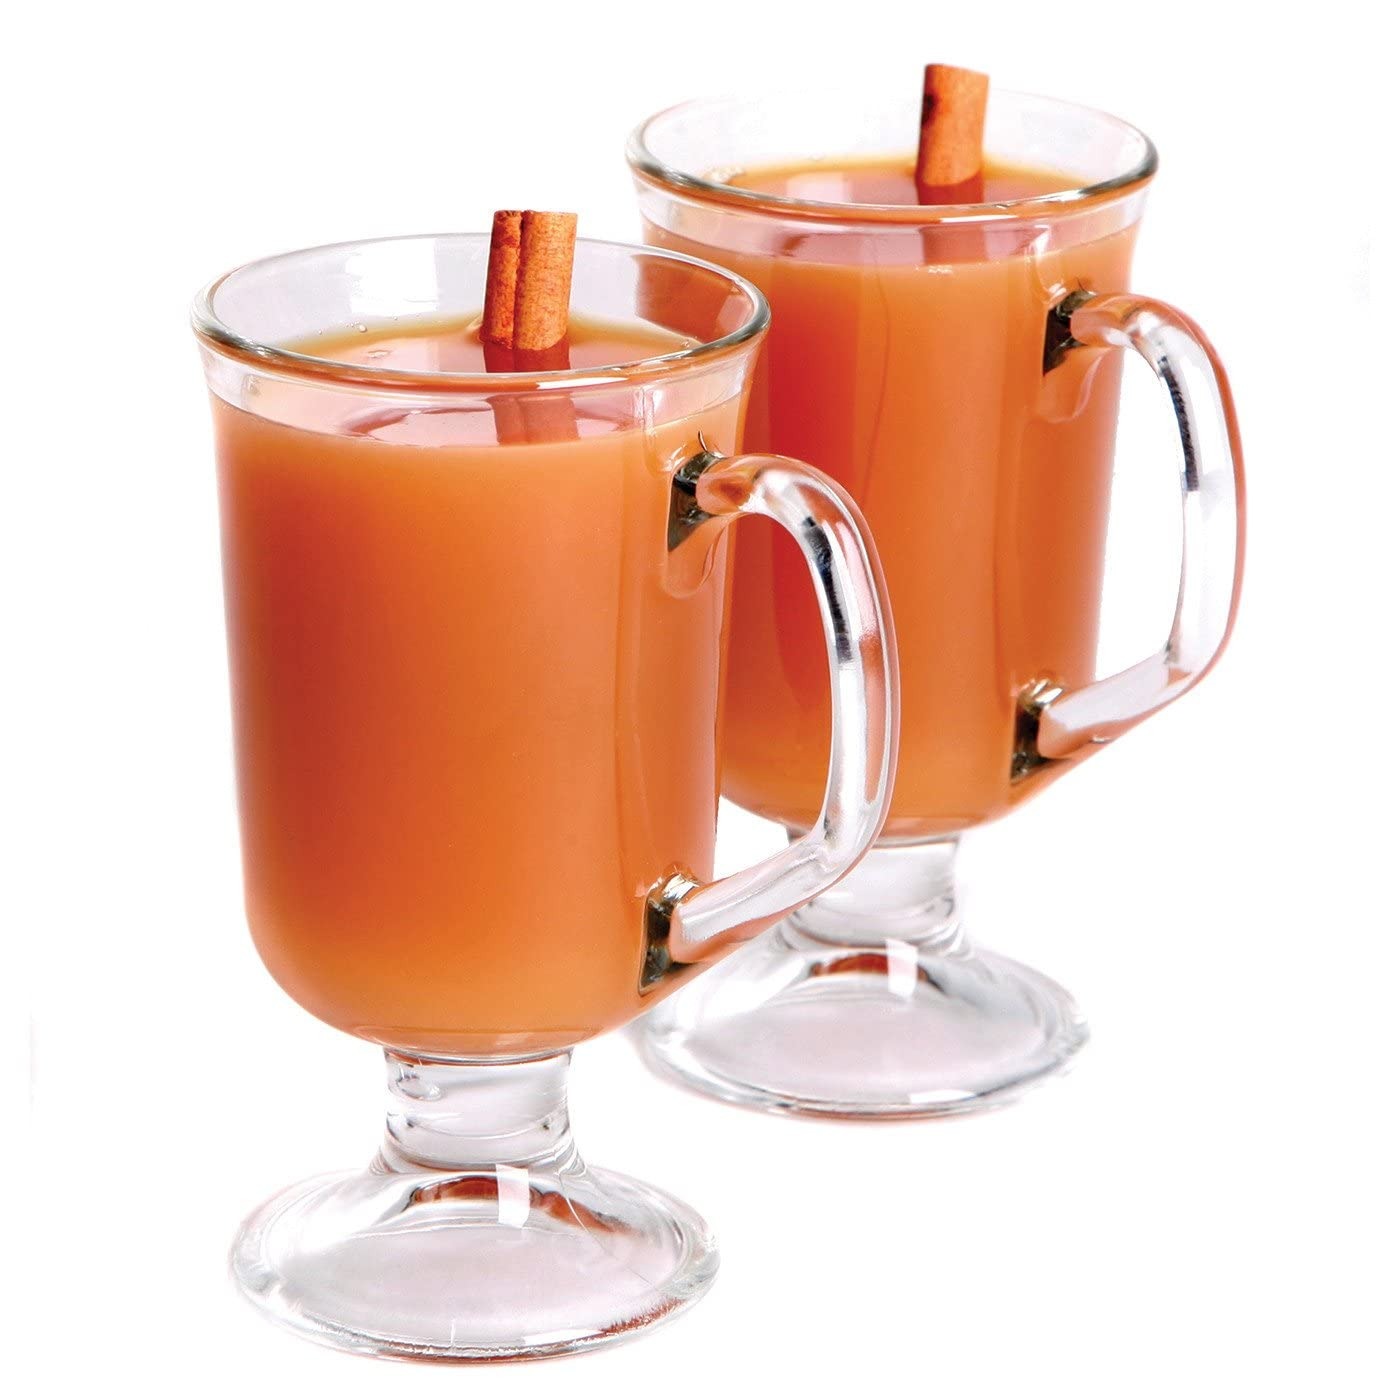
Item Name: Amoretti - Butter Rum Extract Oil Soluble 2 oz - Highly Concentrated & Perfect For Pastry or Savory applications, Preservative Free, Vegan, Kosher Pareve, TTB Approved, Non-GMO
Bullet Point 1: INCREDIBLE VERSATILITY: Our extracts are ideal for flavoring cakes, cookies, buttercreams, frostings, macarons, brewing, distilling and so much more.
Bullet Point 2: SPECIFICATIONS: Highly concentrated, no preservatives, no artificial colors, gluten-free, vegan Kosher Pareve, keto-friendly, bake-proof, and freeze-thaw stable.
Bullet Point 3: HIGHEST QUALITY: We use only the finest and freshest ingredients to deliver delicious natural flavors in each serving.
Bullet Point 4: Kosher
Bullet Point 5: Bake-proof and freeze-thaw stable
Product Description: Amoretti
Value: 2.0
Unit: Ounce

Price: 30.37